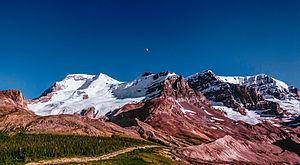
Le parc national de Jasper est le plus grand des parcs nationaux canadiens, dans les Montagnes Rocheuses. Il est situé dans la province de l’Alberta et couvre 10 878 km². Il abrite les grands glaciers du champ de glace Columbia, des sources chaudes, des lacs et des chutes. Les principaux animaux sauvages représentés sont le wapiti, l’orignal, la chèvre de montagne, le mouflon, l’ours noir, le grizzly et le caribou. Ce parc fait partie des parcs des montagnes Rocheuses canadiennes, reconnu patrimoine mondial selon l'UNESCO.